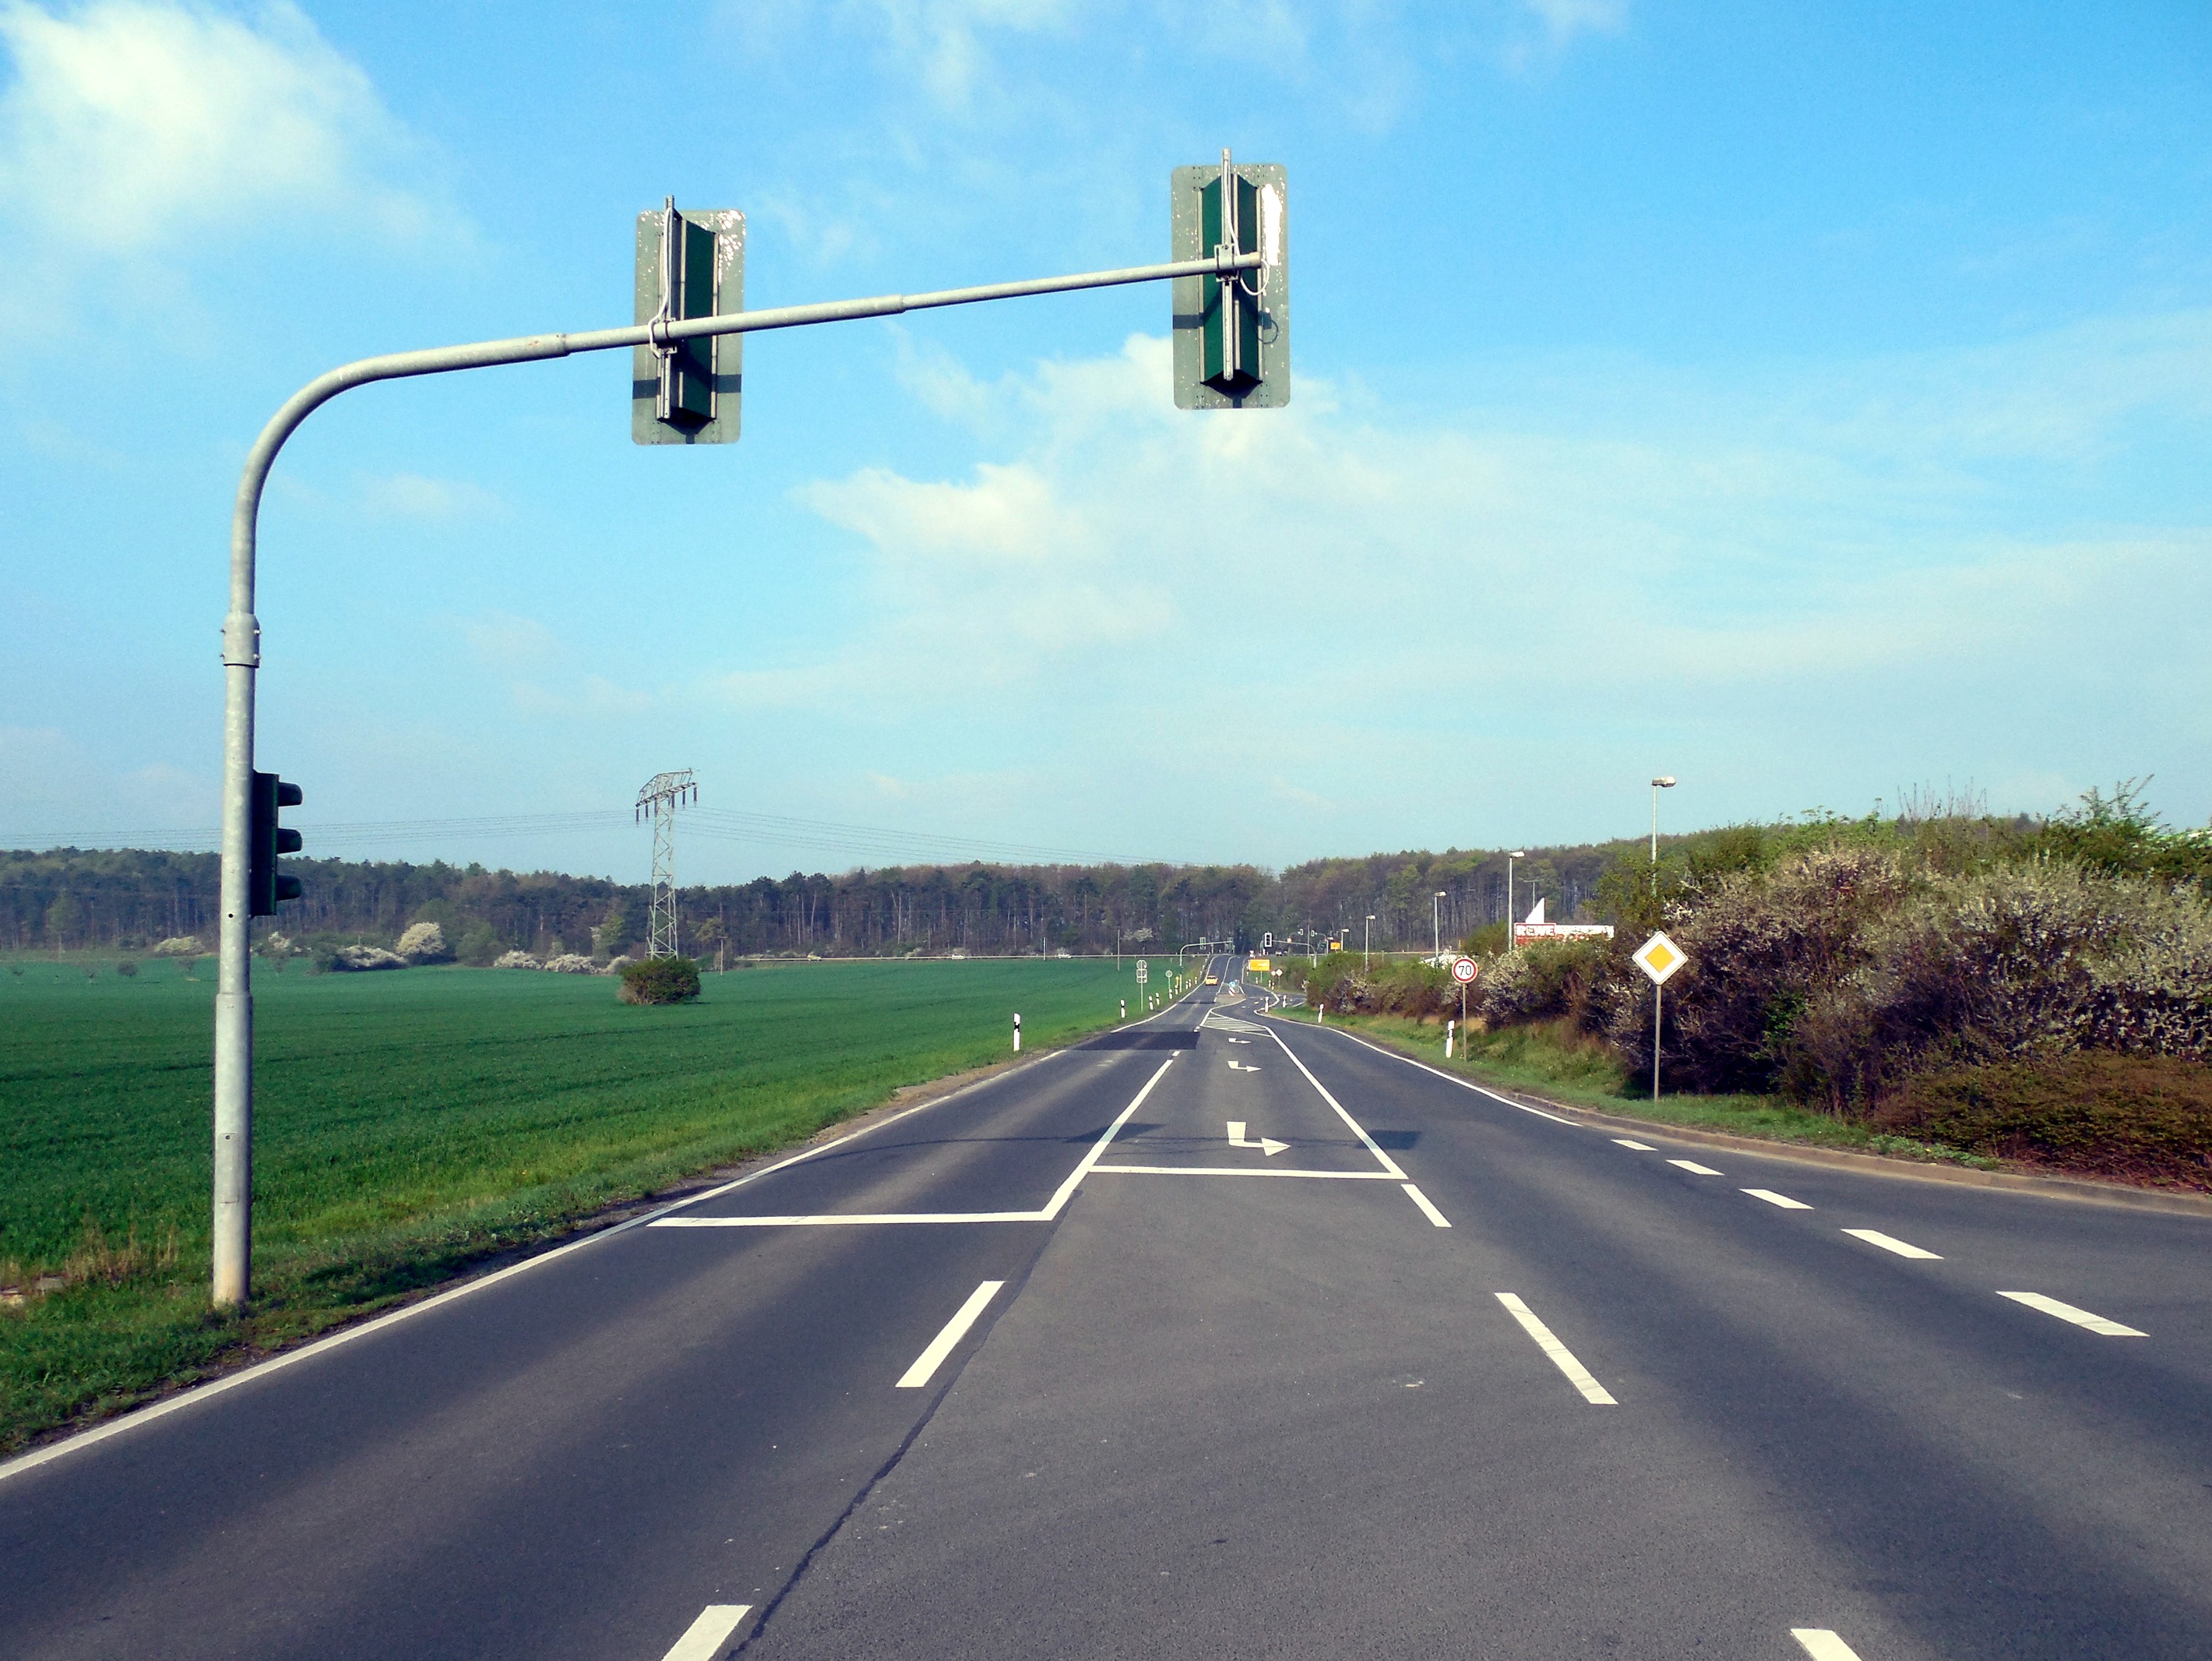
road, traffic, highway, driving, asphalt, street light, lonely, lane, lighting, infrastructure, light fixture, traffic lights, traffic sign, controlled access highway